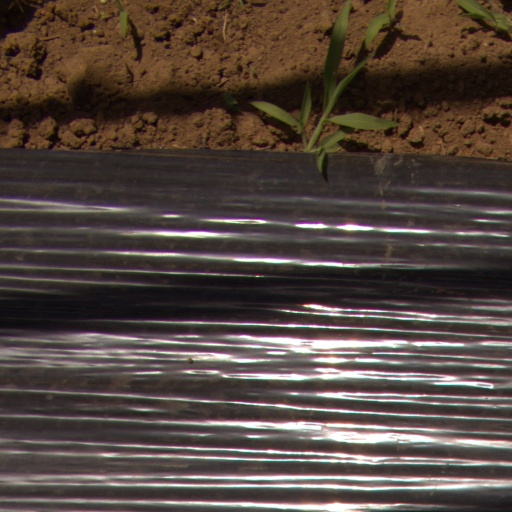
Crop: Jerusalem artichoke